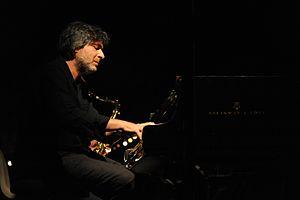
Alexandros Markeas au festival Musique en Chemin 2013
Alexandros Markeas, est un compositeur franco-grec de musique contemporaine instrumentale. Ancien pensionnaire de la Villa Médicis, il est professeur au Conservatoire national supérieur de musique et de danse de Paris.